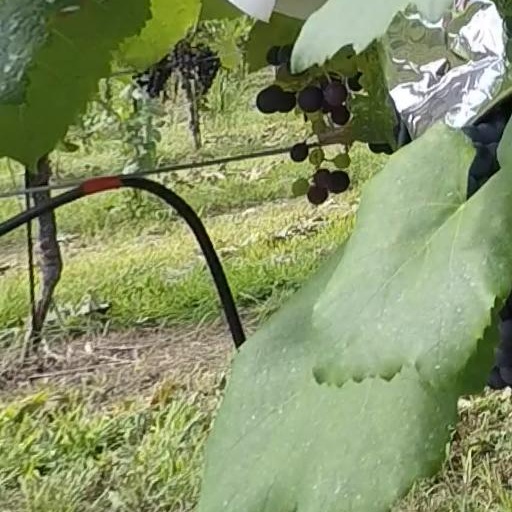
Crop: grape